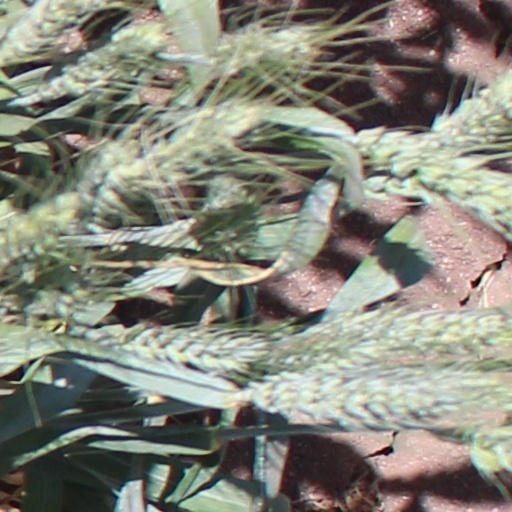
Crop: wheat